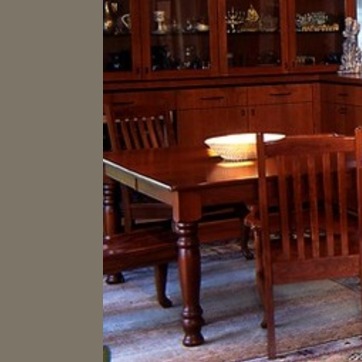
Material: wood